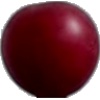
Label: Cherry Wax Red 1